Casualties of the Gaza war

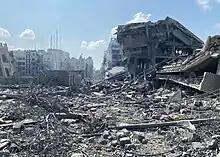
El-Remal in Gaza City following an Israeli airstrike, 10 October 2023

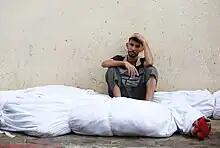
Palestinian man with body bags in Jabalia refugee camp

The Gaza Strip suffered significant civilian casualties from Israeli bombardment.